Carbonate–silicate cycle

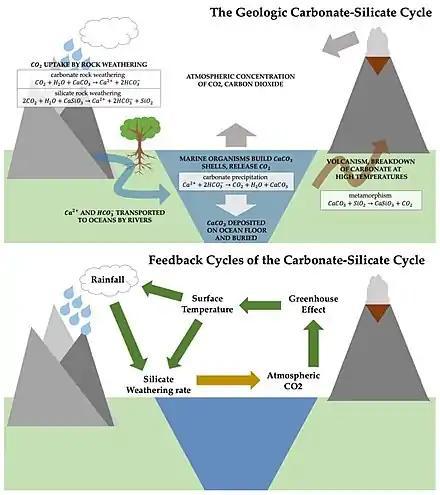
This schematic shows the relationship between the different physical and chemical processes that make up the carbonate-silicate cycle.

The carbonate-silicate cycle is the primary control on carbon dioxide levels over long timescales. It can be seen as a branch of the carbon cycle, which also includes the organic carbon cycle, in which biological processes convert carbon dioxide and water into organic matter and oxygen via photosynthesis.